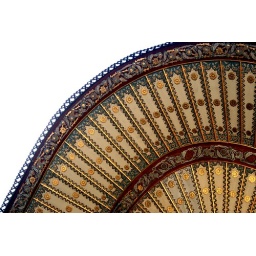
No actually, the roof looking up in the harem in the golden walkway where the sultan would throw gold coins to his girls.